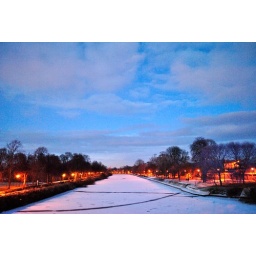
A view from the Millennium bridge looking over the river Ouse in York